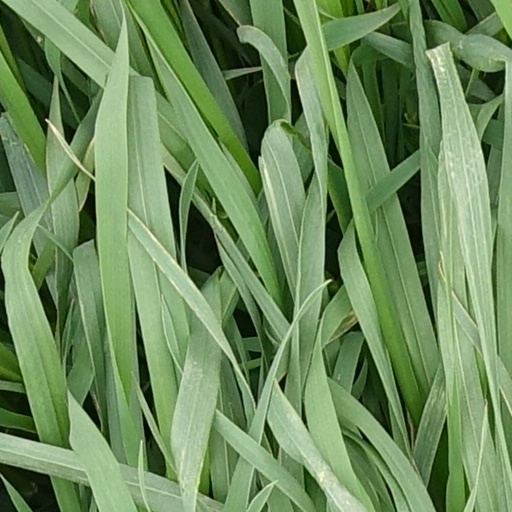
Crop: wheat